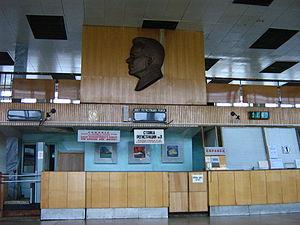
L'aéroport de Kirov, ou Aéroport Pobedilovo est un aéroport Russia situé à 22 km au sud-ouest de Kirov.